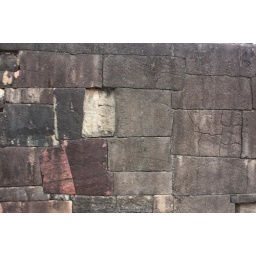
The stone wall of the Hatadageya.. Ancient architectural wonders, how the stone blocks fit so perfectly in place